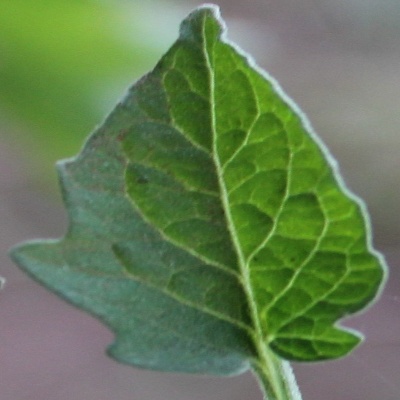
Crop: Tomato
Condition: healthy